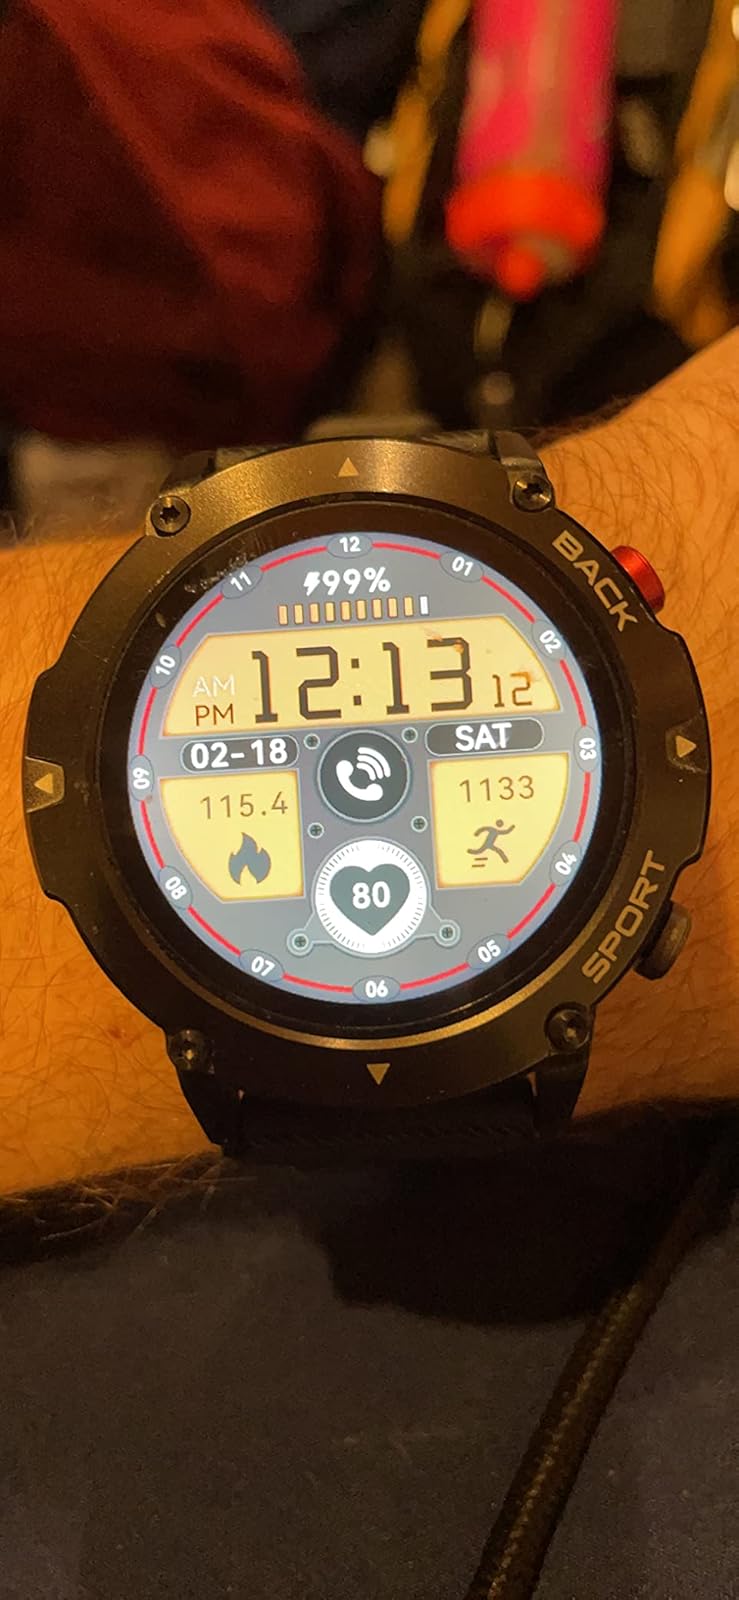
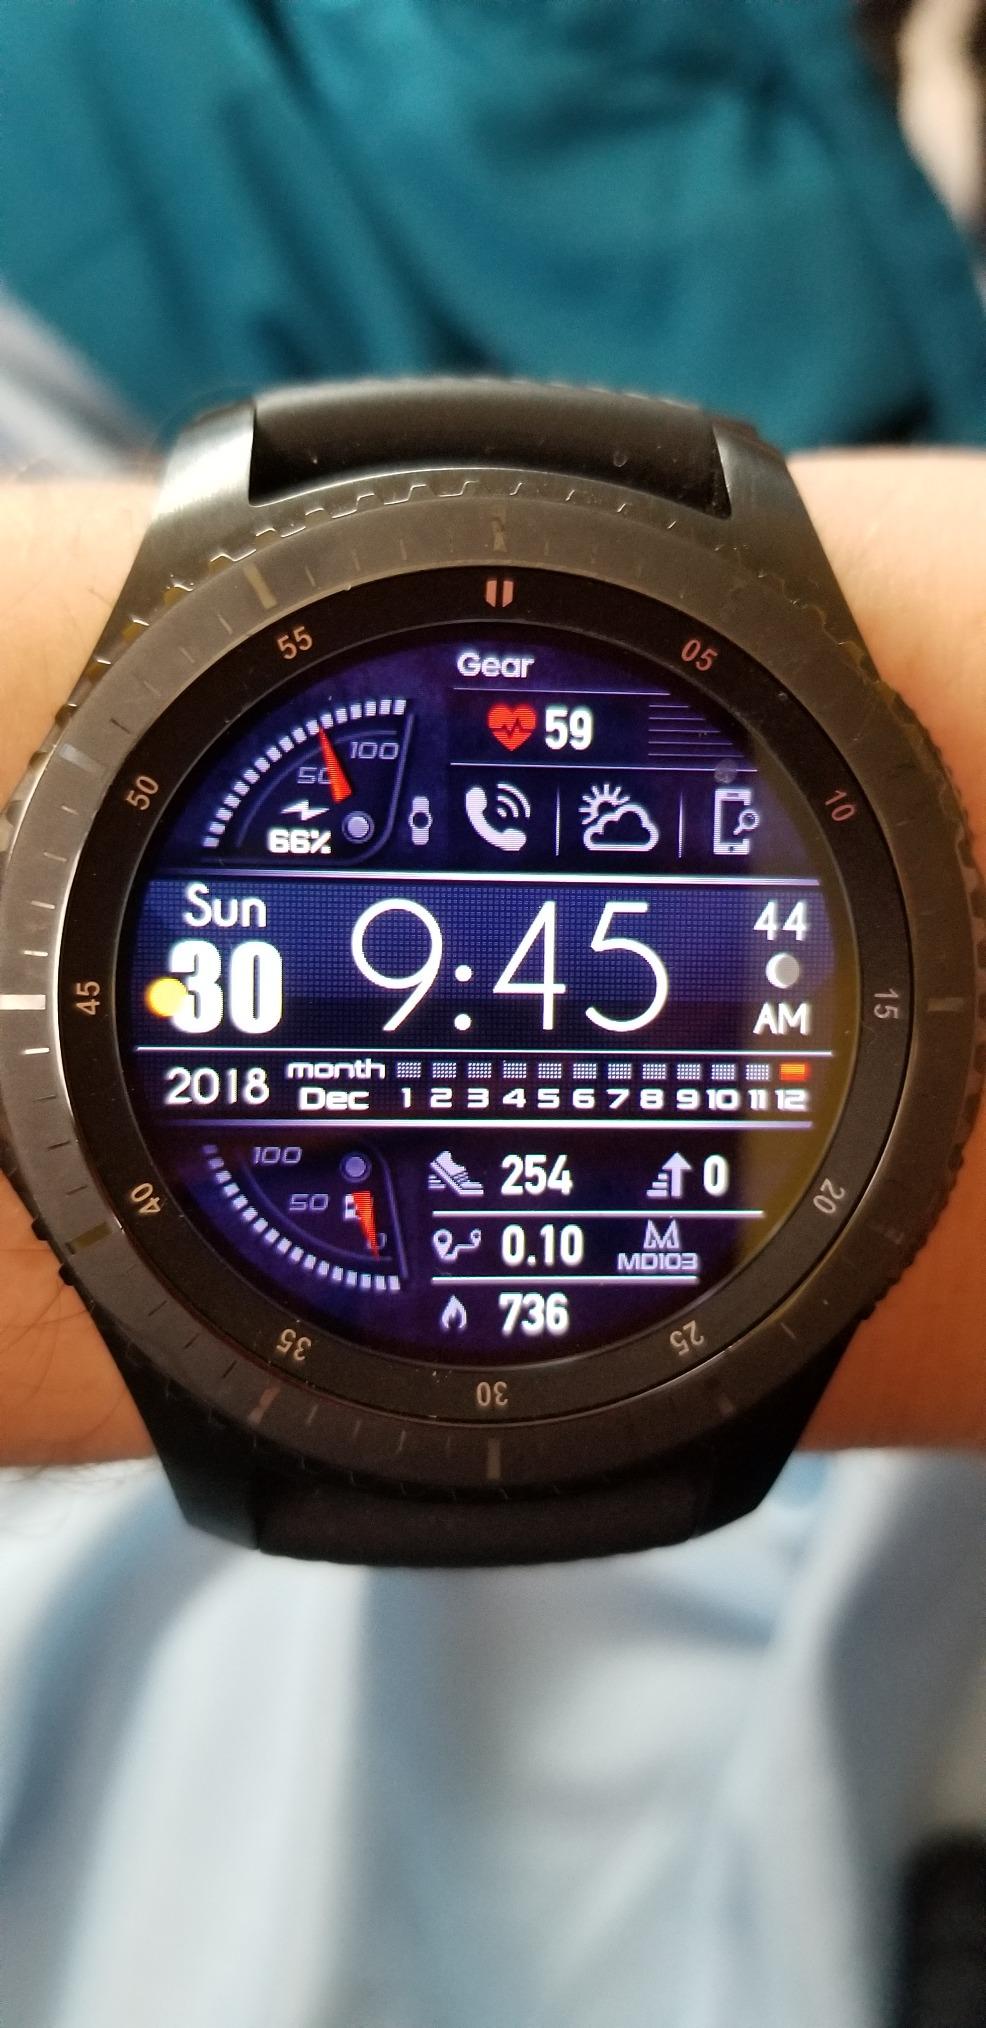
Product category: smartwatch
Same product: no